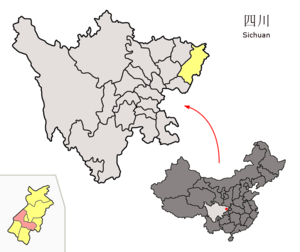
Le district de Dachuan est un district urbain de la ville-préfecture de Dazhou, au nord-est de la province du Sichuan, en Chine.